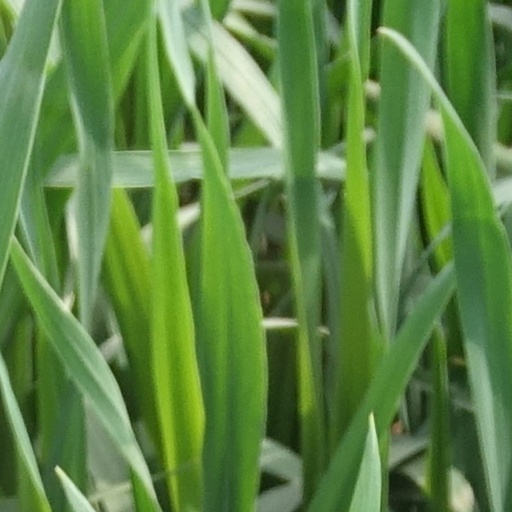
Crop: wheat